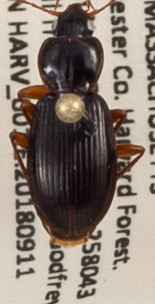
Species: Synuchus impunctatus
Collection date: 2018-09-11
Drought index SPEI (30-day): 0.556
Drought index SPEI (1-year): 0.934
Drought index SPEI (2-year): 0.88